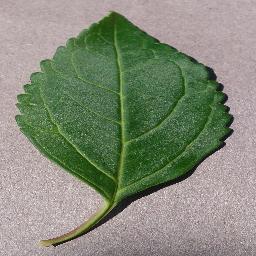
Label: Cherry___healthy